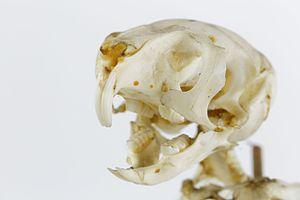
Nom vernaculaire Gerboise des steppes ou gerboise du désert Nom latin Jaculus jaculus Nature du spécimen Squelette monté Place dans le règne animal Chordé, Mammifère, Rongeur, Myomorphe Provenance Collection de Zoologie de l'Université Pierre et Marie Curie (UPMC) à Paris Dimensions du socle (cm) (triangle quelconque) 14,5 - 12 - 14 - 1,1 (h) (plastique) Longueur approximative du spécimen (cm) 13 (queue non comptée) (donnée non biométrique) (10-12 pour le corps/16-20 pour la queue dans la nature) Hauteur total du spécimen (cm) environ 15,3 (donnée non biométrique) Biologie Petit rongeur des déserts avec de longues pattes postérieures. Très véloce. Sa longue queue lui sert de balancier. La gerboise vit dans un terrier.
La Gerboise des steppes est une petite espèce de gerboise d’Afrique et du Moyen-Orient. Son régime alimentaire est composé de graines et de graminées, elle a besoin de très peu d’eau pour survivre. Elle est aussi appelée Gerboise du désert, Gerboise d'Égypte ou Petite gerboise d'Égypte.